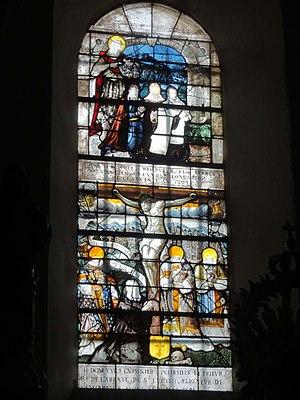
Vitrail de l'église - voir titre.
L'église Saint-Lucien est une église catholique paroissiale située à Warluis, dans l'Oise, en France. Elle réunit une nef unique du XIᵉ siècle, simple salle rectangulaire, à un élégant clocher roman du premier tiers du XIIᵉ siècle, situé au sud de la dernière travée de la nef, et un transept et une abside du début du XVIIᵉ siècle. Ces parties orientales constituent un modeste ensemble d'un pur style gothique flamboyant, en décalage total avec l'architecture de la Renaissance tardive qui règne à la période de construction. En 1866, la nef fut prolongée d'une travée vers l'ouest, et l'édifice se développe ainsi tout en longueur. Il possède une série de vitraux intéressants du XIXᵉ siècle, et également une verrière du début du XVIᵉ siècle classée monument historique. L'église Saint-Lucien fut inscrite au titre des monuments historiques par arrêté du 25 juin 1986, et est aujourd'hui affiliée à la paroisse « Frédéric Ozanam » de Beauvais-Sud. Les messes dominicales y sont célébrées les dimanches des mois pairs, sauf en août, à 9 h 30.